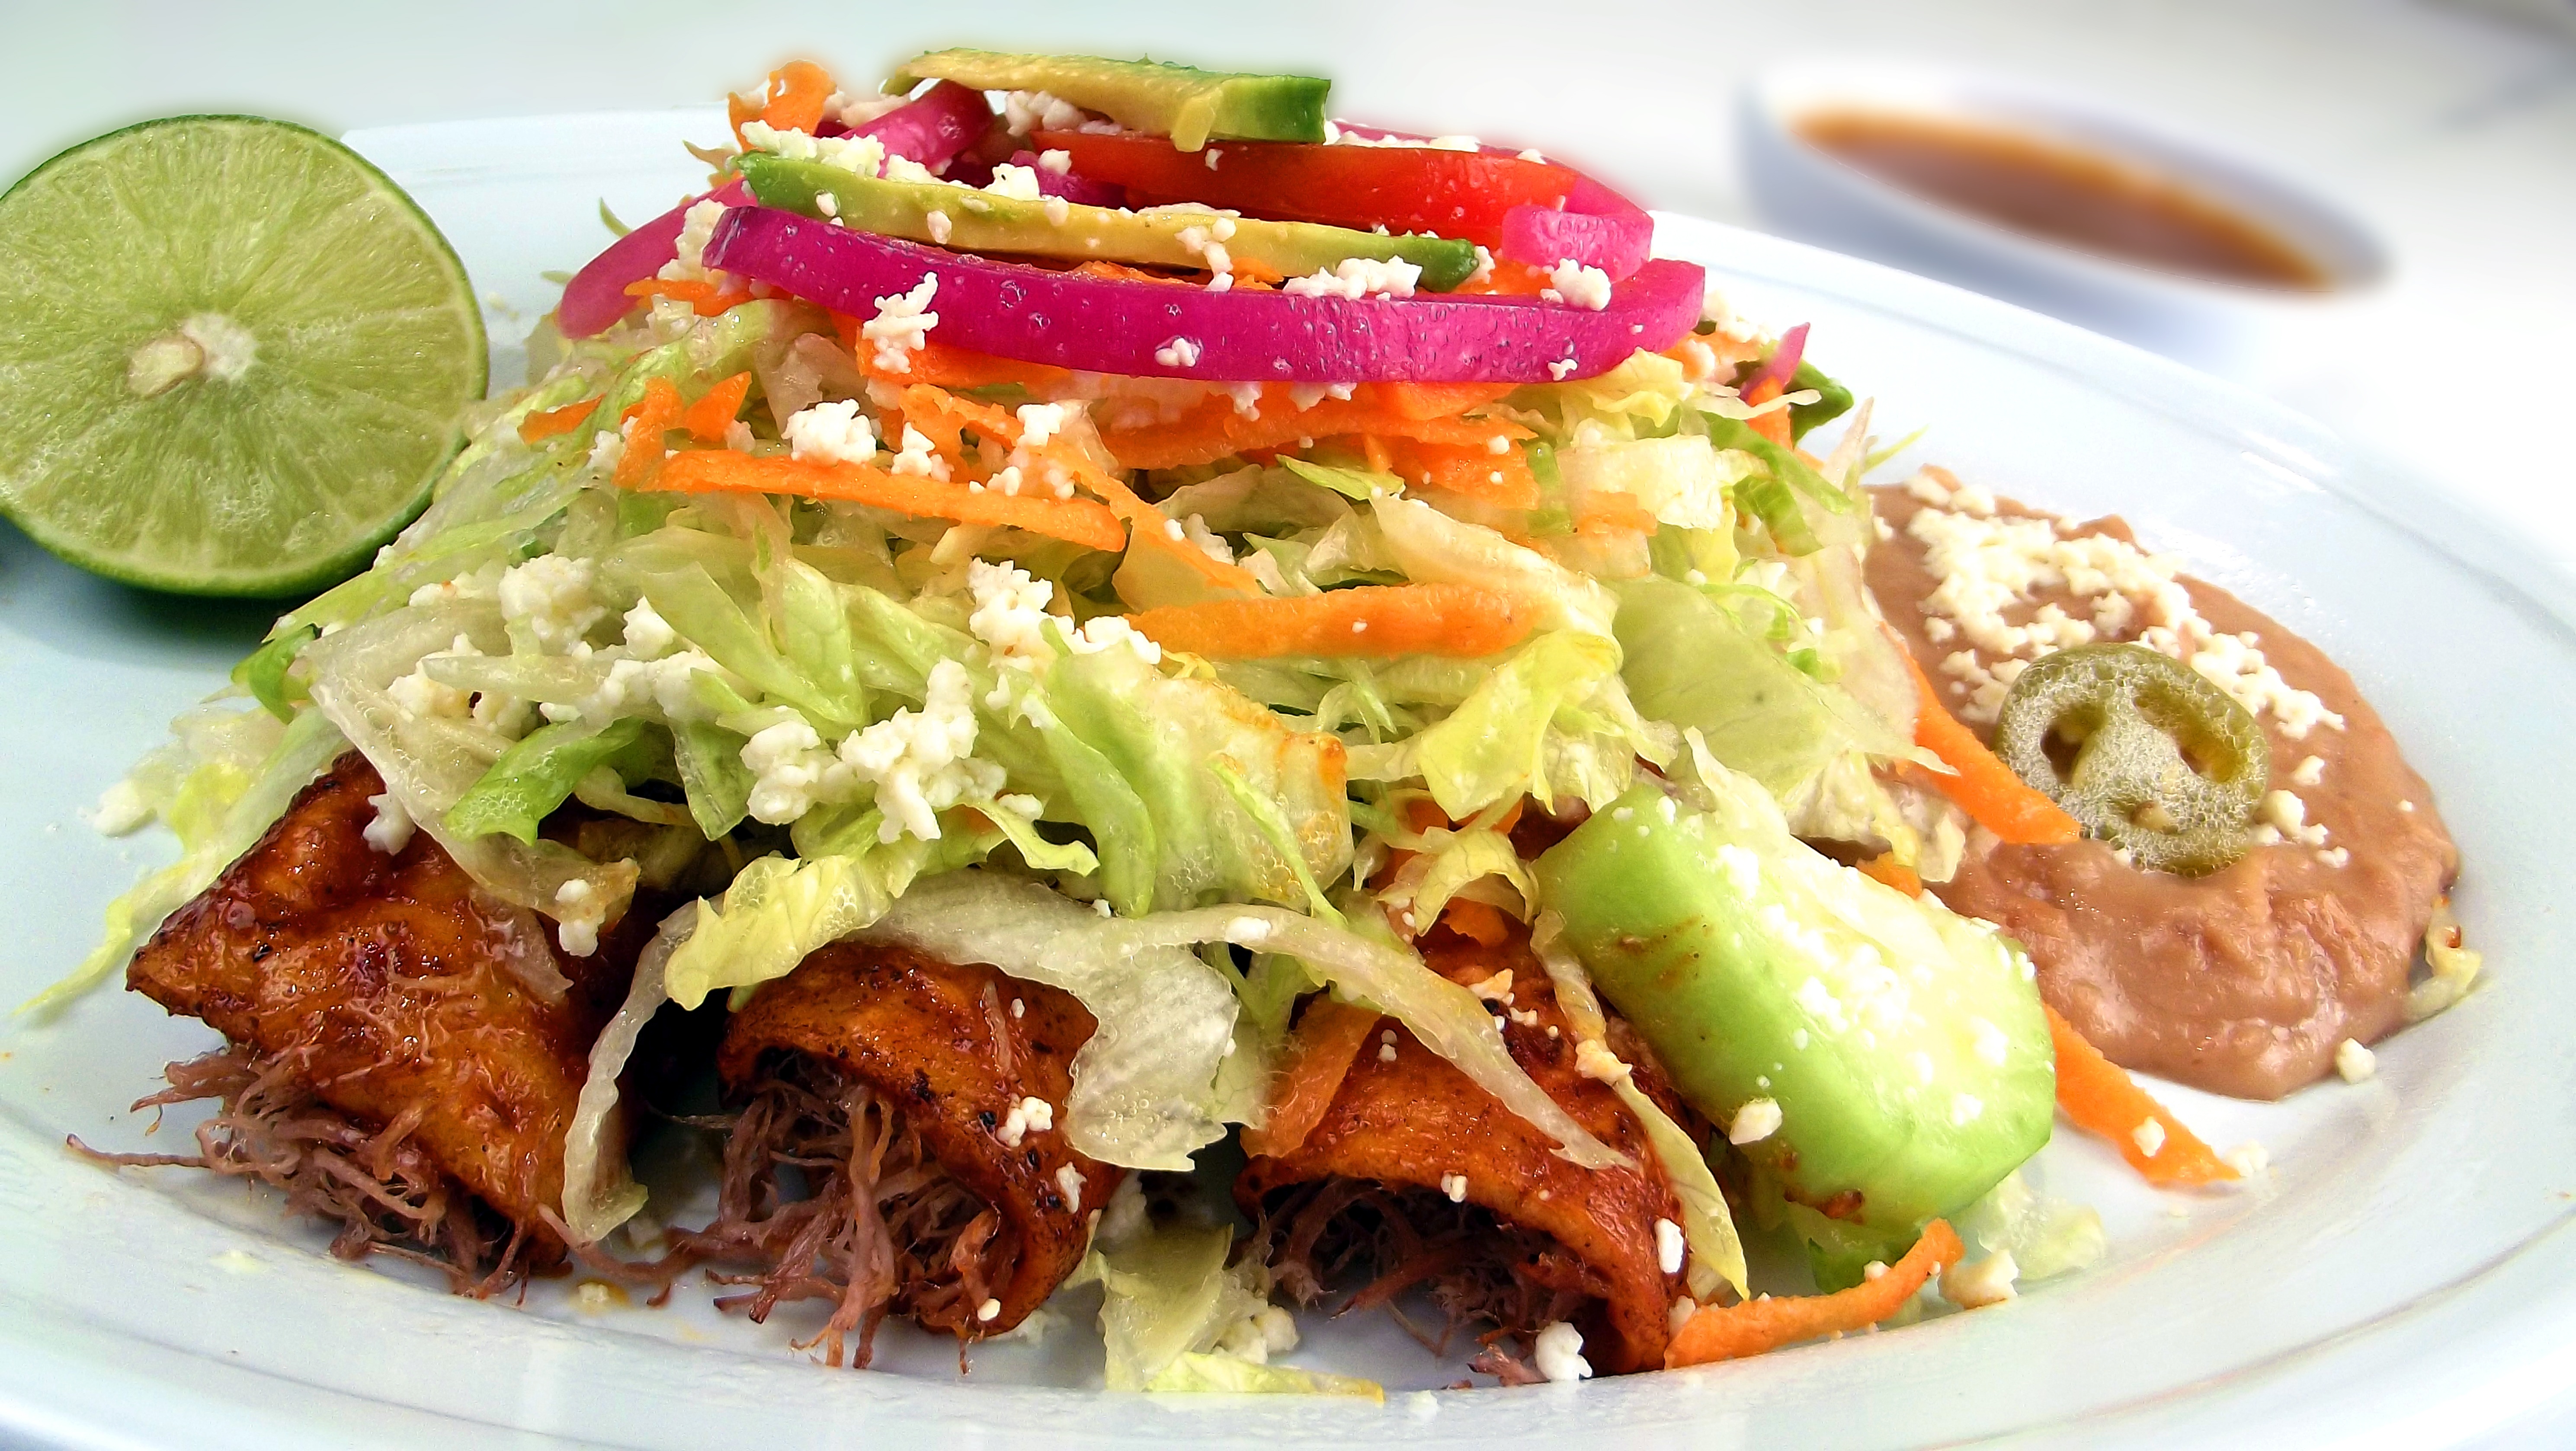
dish, meal, food, salad, cooking, produce, plate, meat, lunch, cuisine, delicious, asian food, cooked, nutrition, dining, tasty, taco, mexican, prepared, thai food, southeast asian food, tostada, carnitas, enchilada